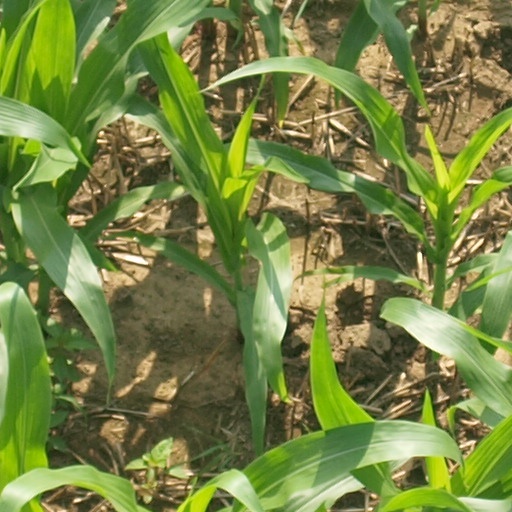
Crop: maize; corn